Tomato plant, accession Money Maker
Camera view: vertical (180 deg); turntable rotation: 30 degrees
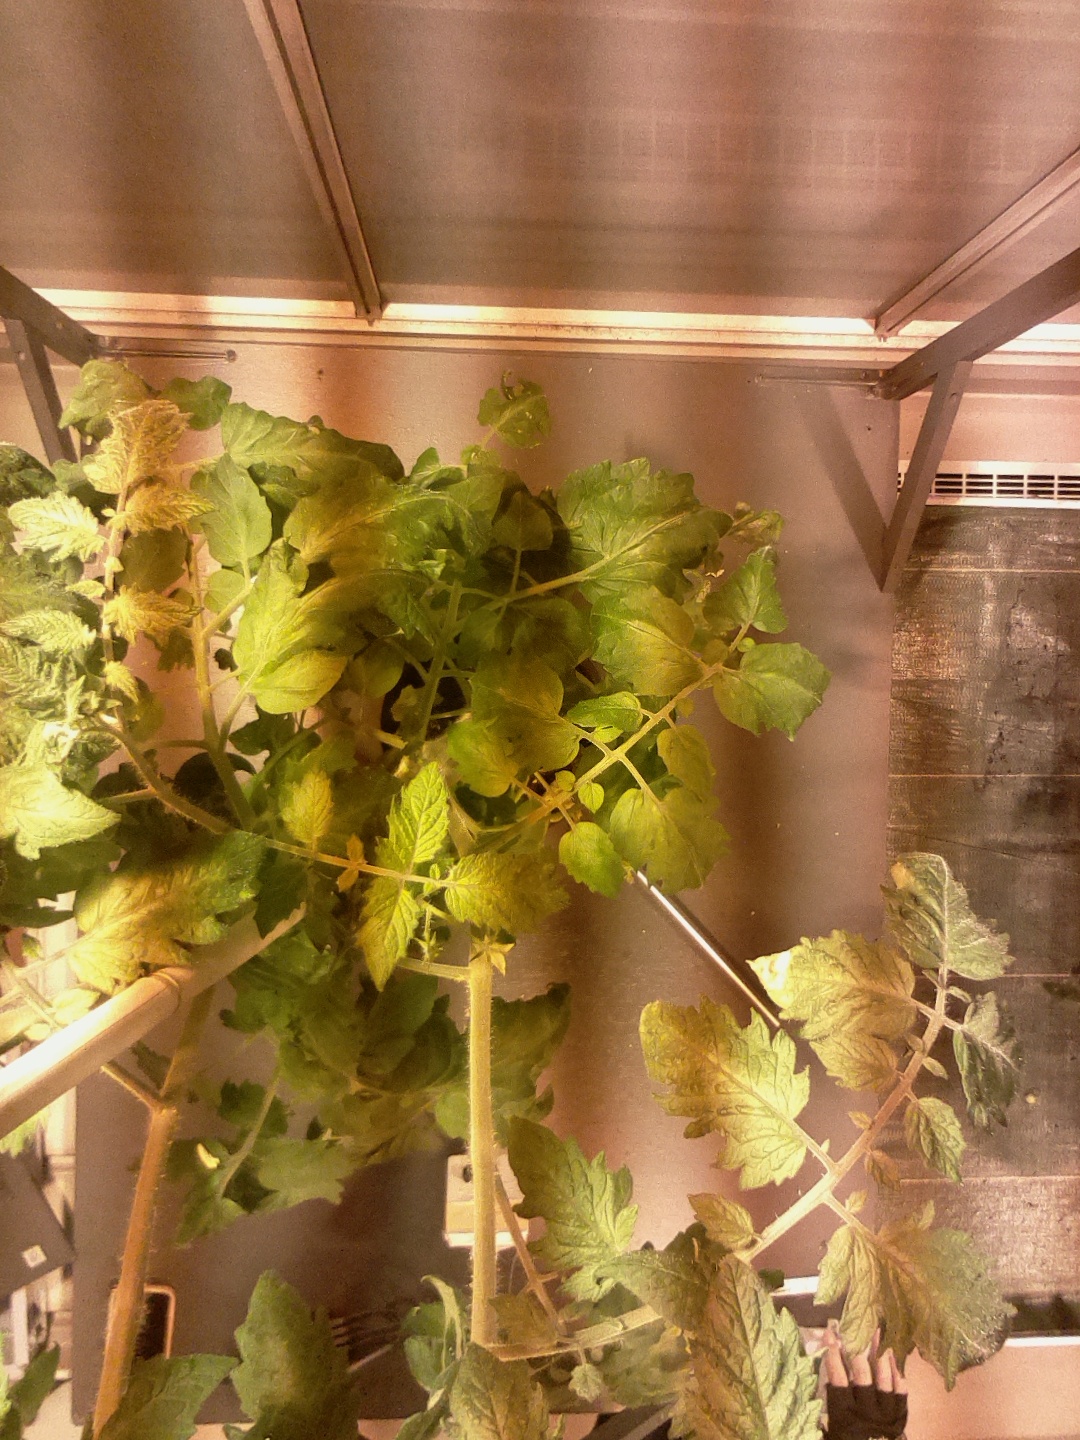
BBCH growth stage 70: Fruits at the main stem or branches visibles